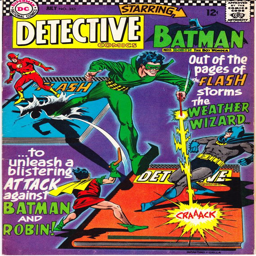
comic book characters in comic book series